Colonial Skimmer

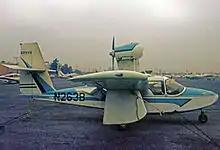
1957-built C-1 Skimmer at Teterboro Airport New Jersey in 1970.

The prototype XC-1 Skimmer first flew on July 17, 1948, powered by a Lycoming O-235 engine, but was later re-engined with a Lycoming O-290 engine.